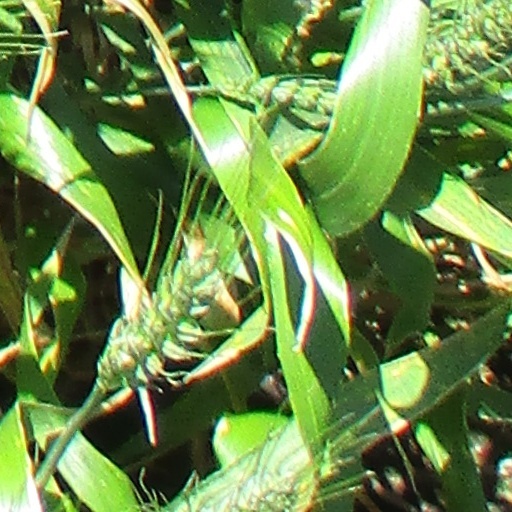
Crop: wheat